Kalle Heikkinen

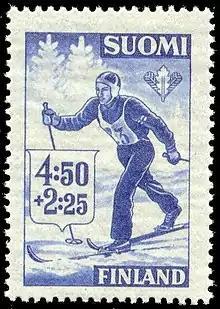

Kalle Heikkinen (20 February 1908 – 15 December 1938) was a Finnish cross-country skier. He competed in the men's 50 kilometre event at the 1936 Winter Olympics.